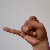
The image shows a hand gesture representing the letter 'J' in Indian Sign Language.